Jesus predicts his death

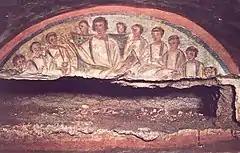
Early Christian Catacomb painting of Jesus and his disciples, pre-third century

There are several references in the Synoptic Gospels (the gospels of Matthew, Mark and Luke) to Jesus predicting his own death, the first two occasions building up to the final prediction of his crucifixion. Matthew's Gospel adds a prediction, before he and his disciples enter Jerusalem, that he will be crucified there.